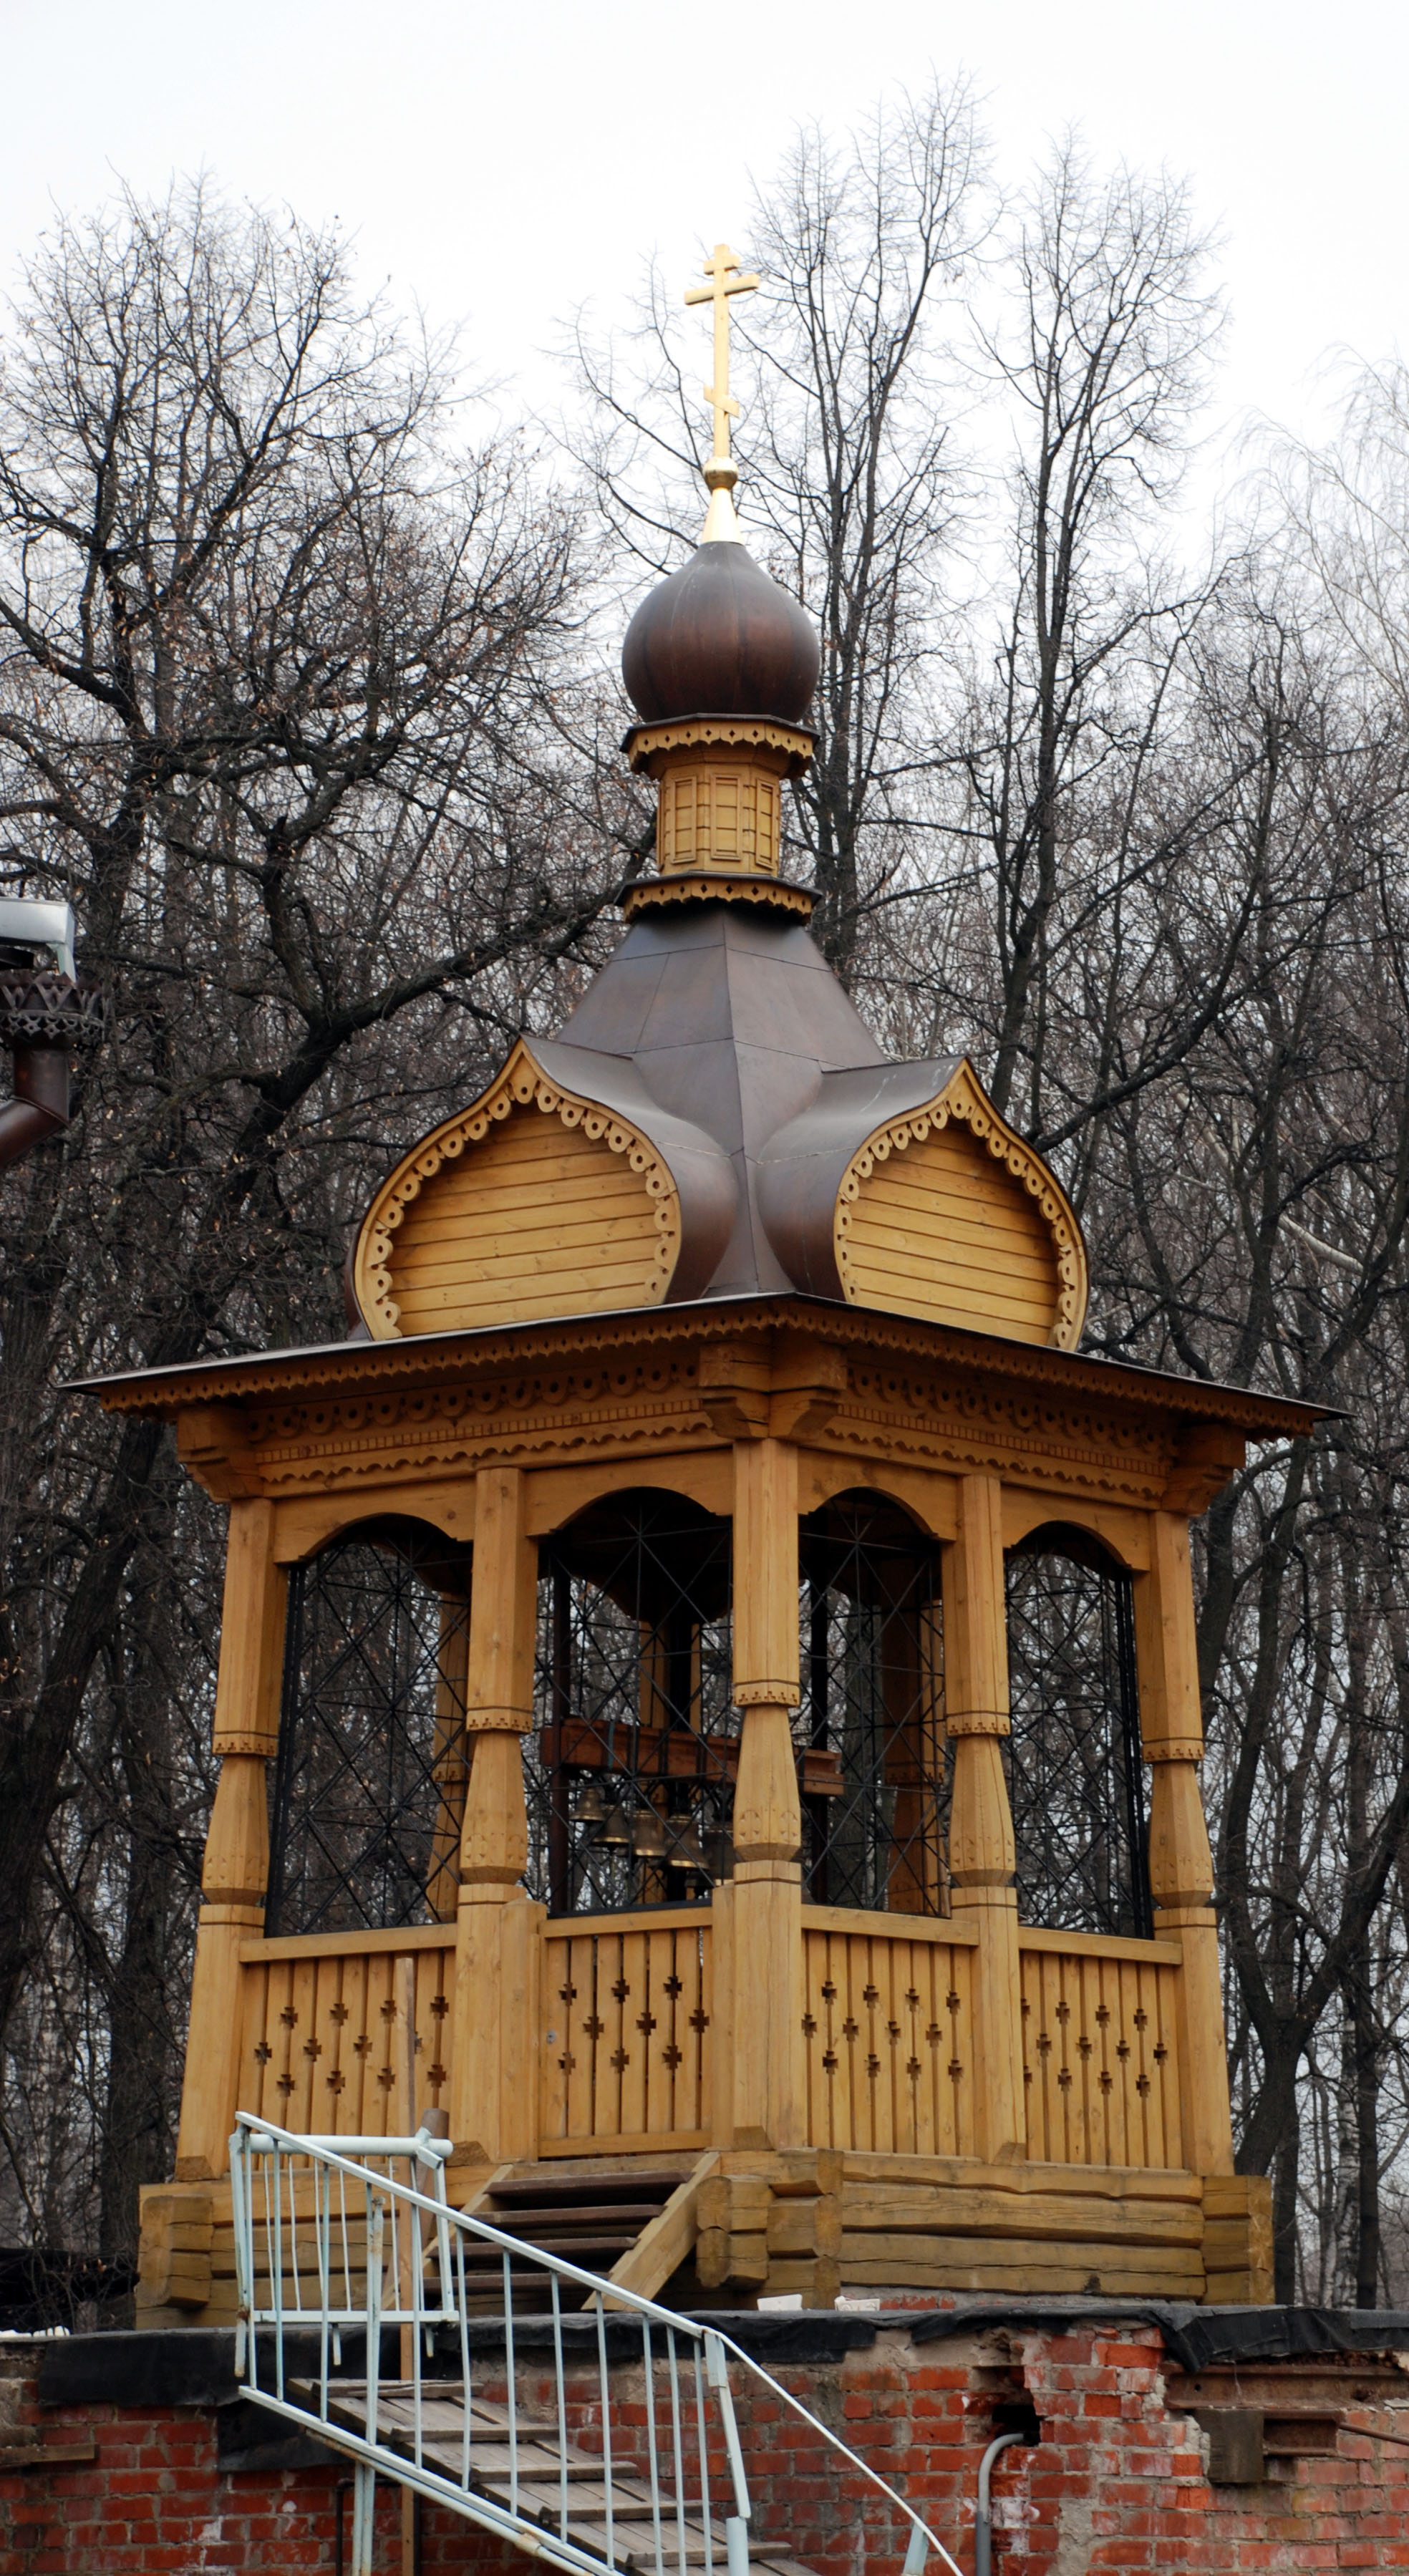
house, building, home, facade, church, chapel, nikon, place of worship, cool image, shrine, synagogue, moscow, russia, d80, moskau, nikond80, moscou, churhes, outdoor structure